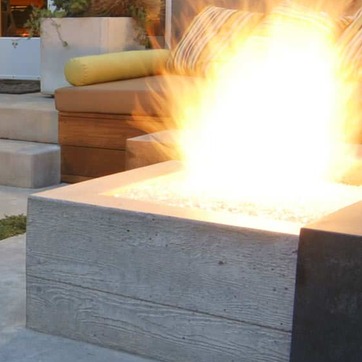
Material: other